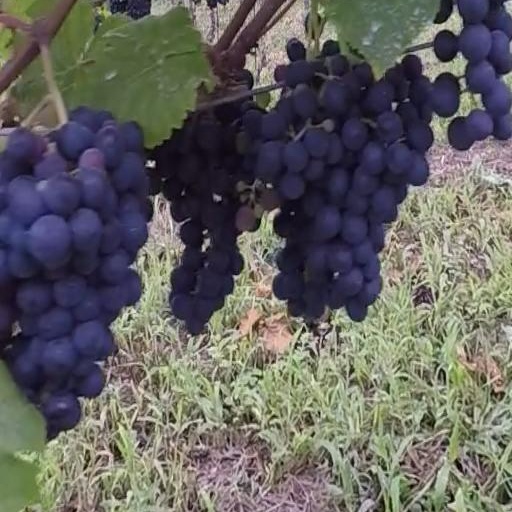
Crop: grape